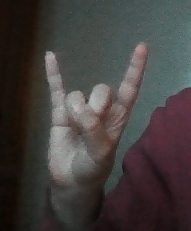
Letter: la